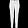
Label: Trouser